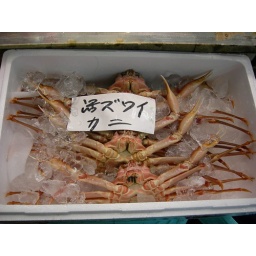
taken at fish market at tsukiji in tokyo, 6am